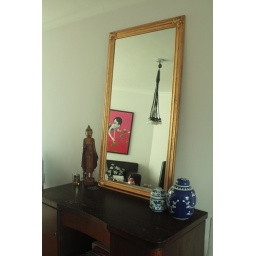
My Chinese ceramic pots on the old desk of my husband's grandfather. The sitting area is reflecting in the mirror.